Came a Hot Friday

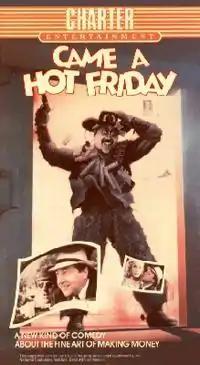
Promotional film poster

Came a Hot Friday is a 1985 New Zealand comedy film, based on the 1964 novel by Ronald Hugh Morrieson. Directed and co-written by Ian Mune, it became one of the most successful local films released in New Zealand in the 1980s. The film's cast included famed New Zealand comedian Billy T. James.